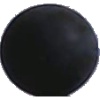
Label: blue_grape